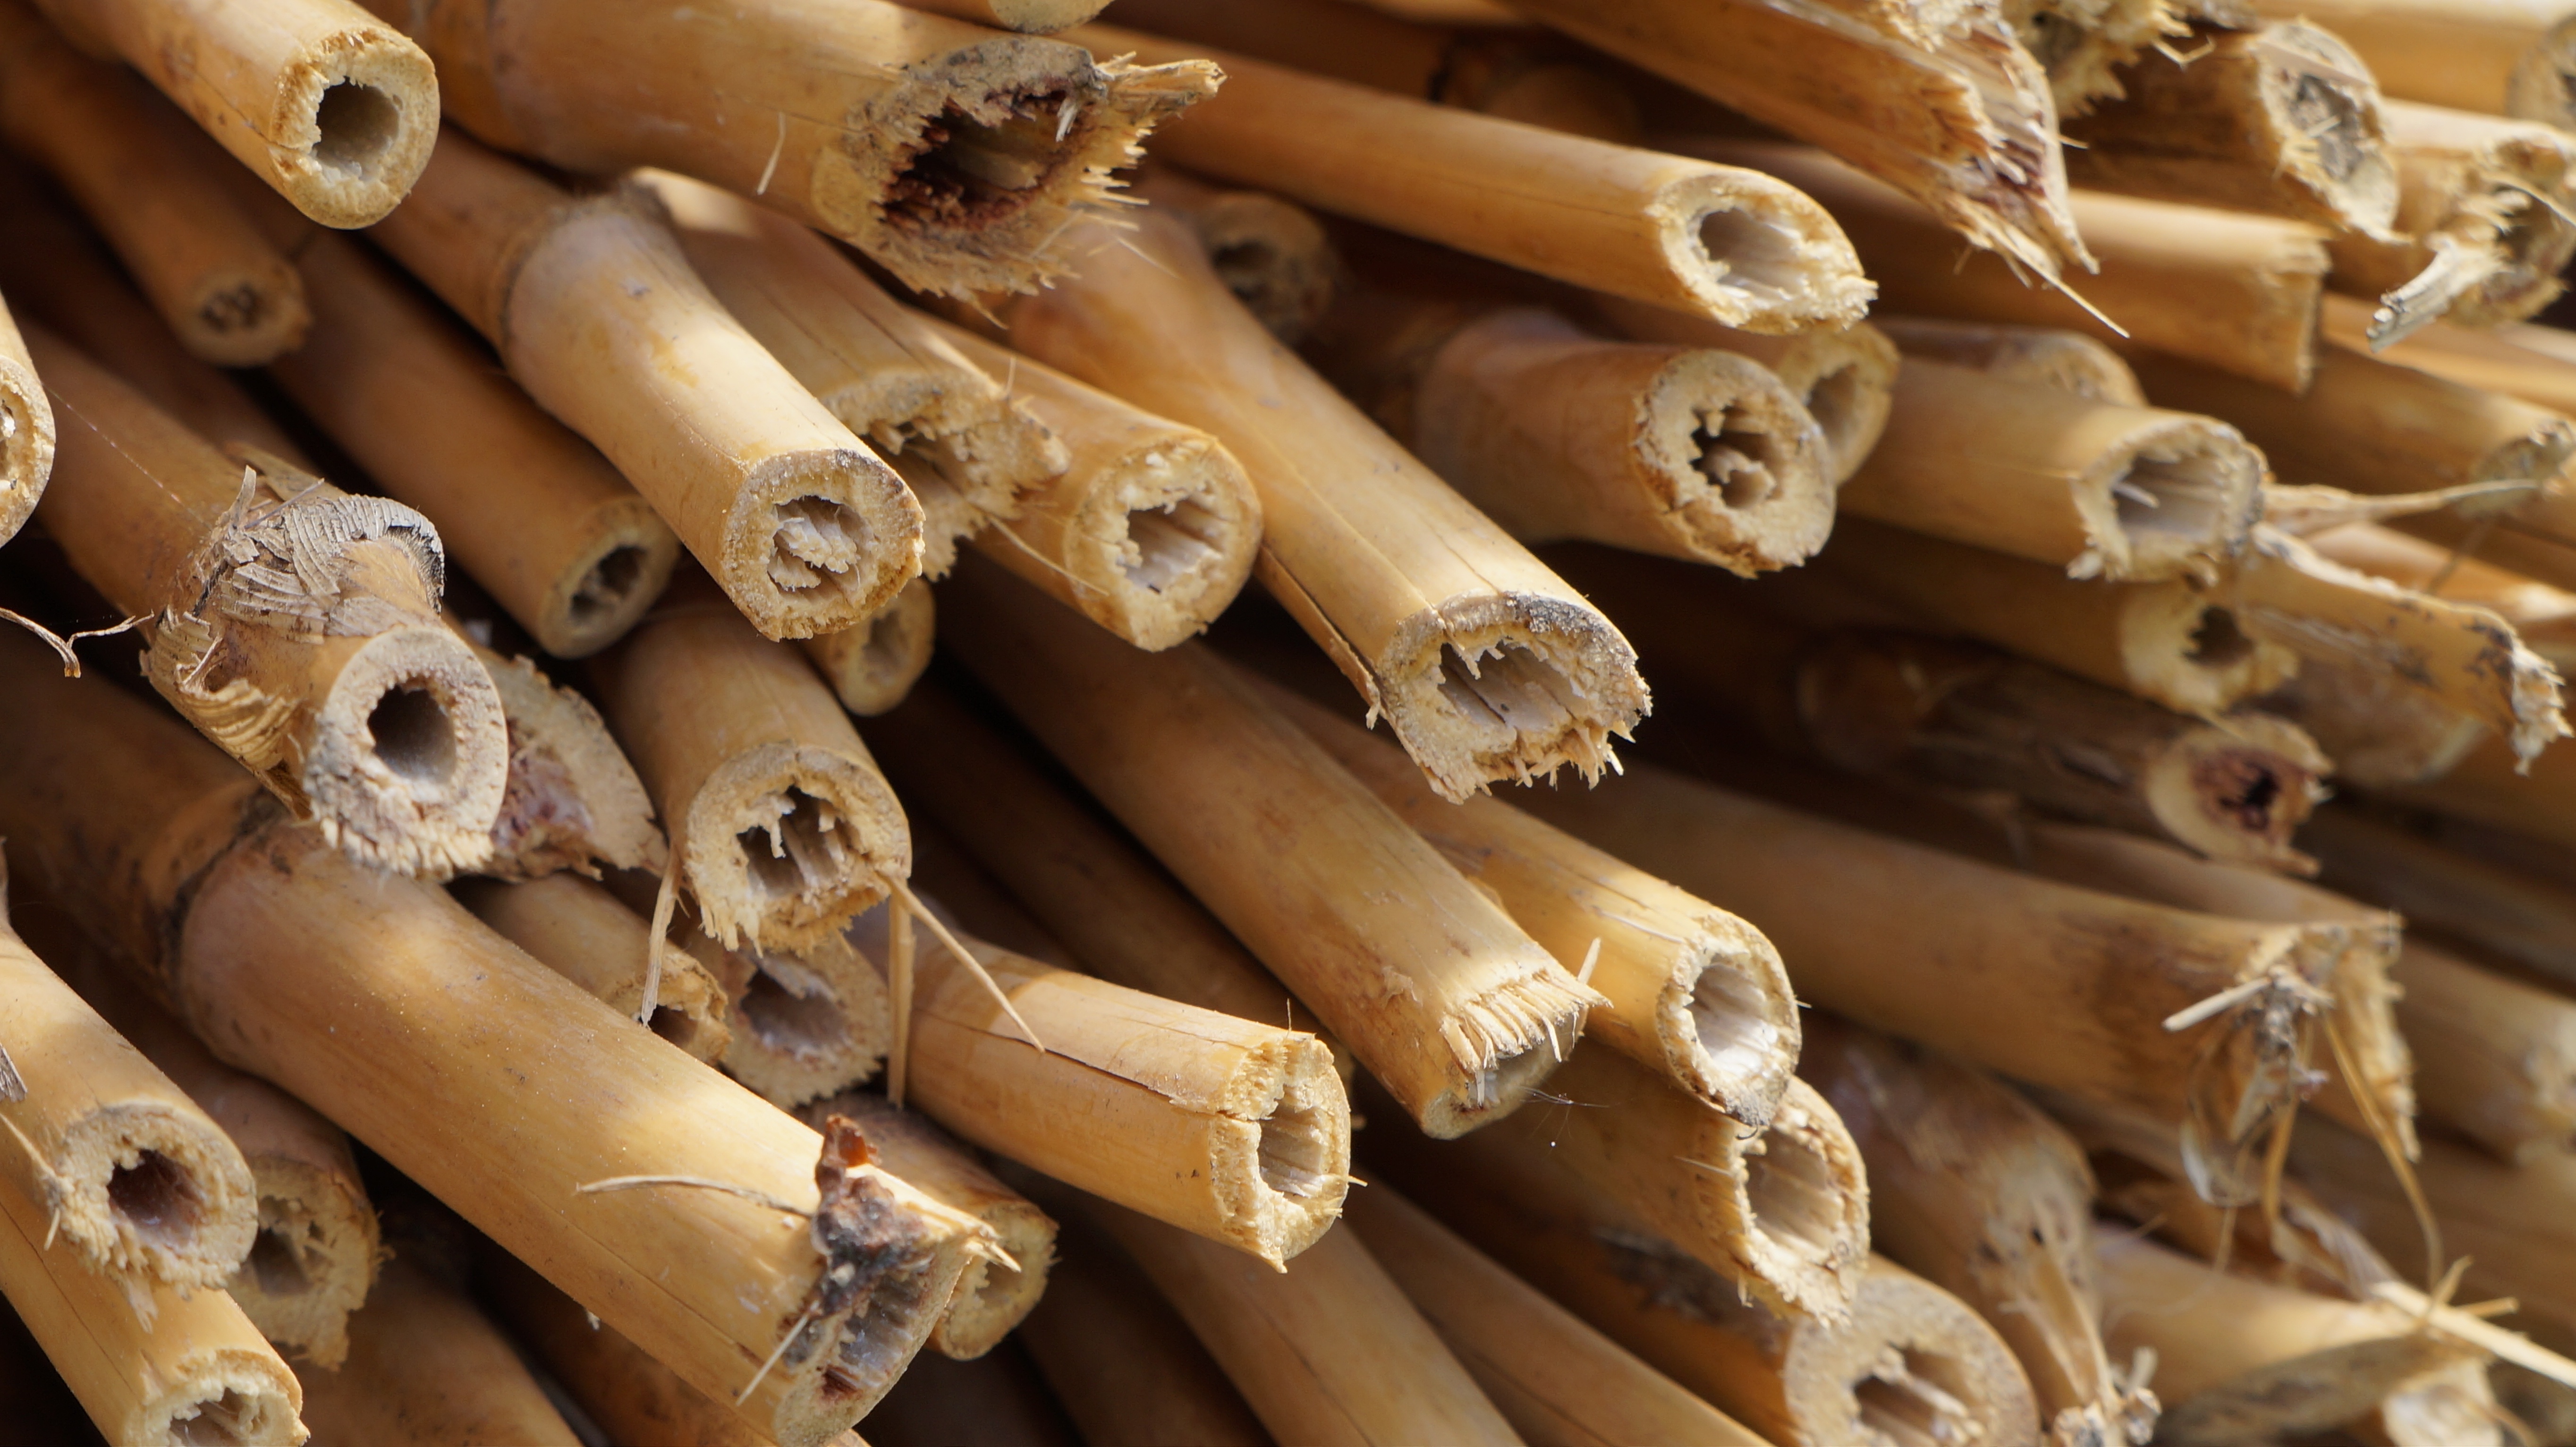
plant, wood, tube, food, produce, garden, stalk, carving, bamboo, woody, flavor, bamboo garden